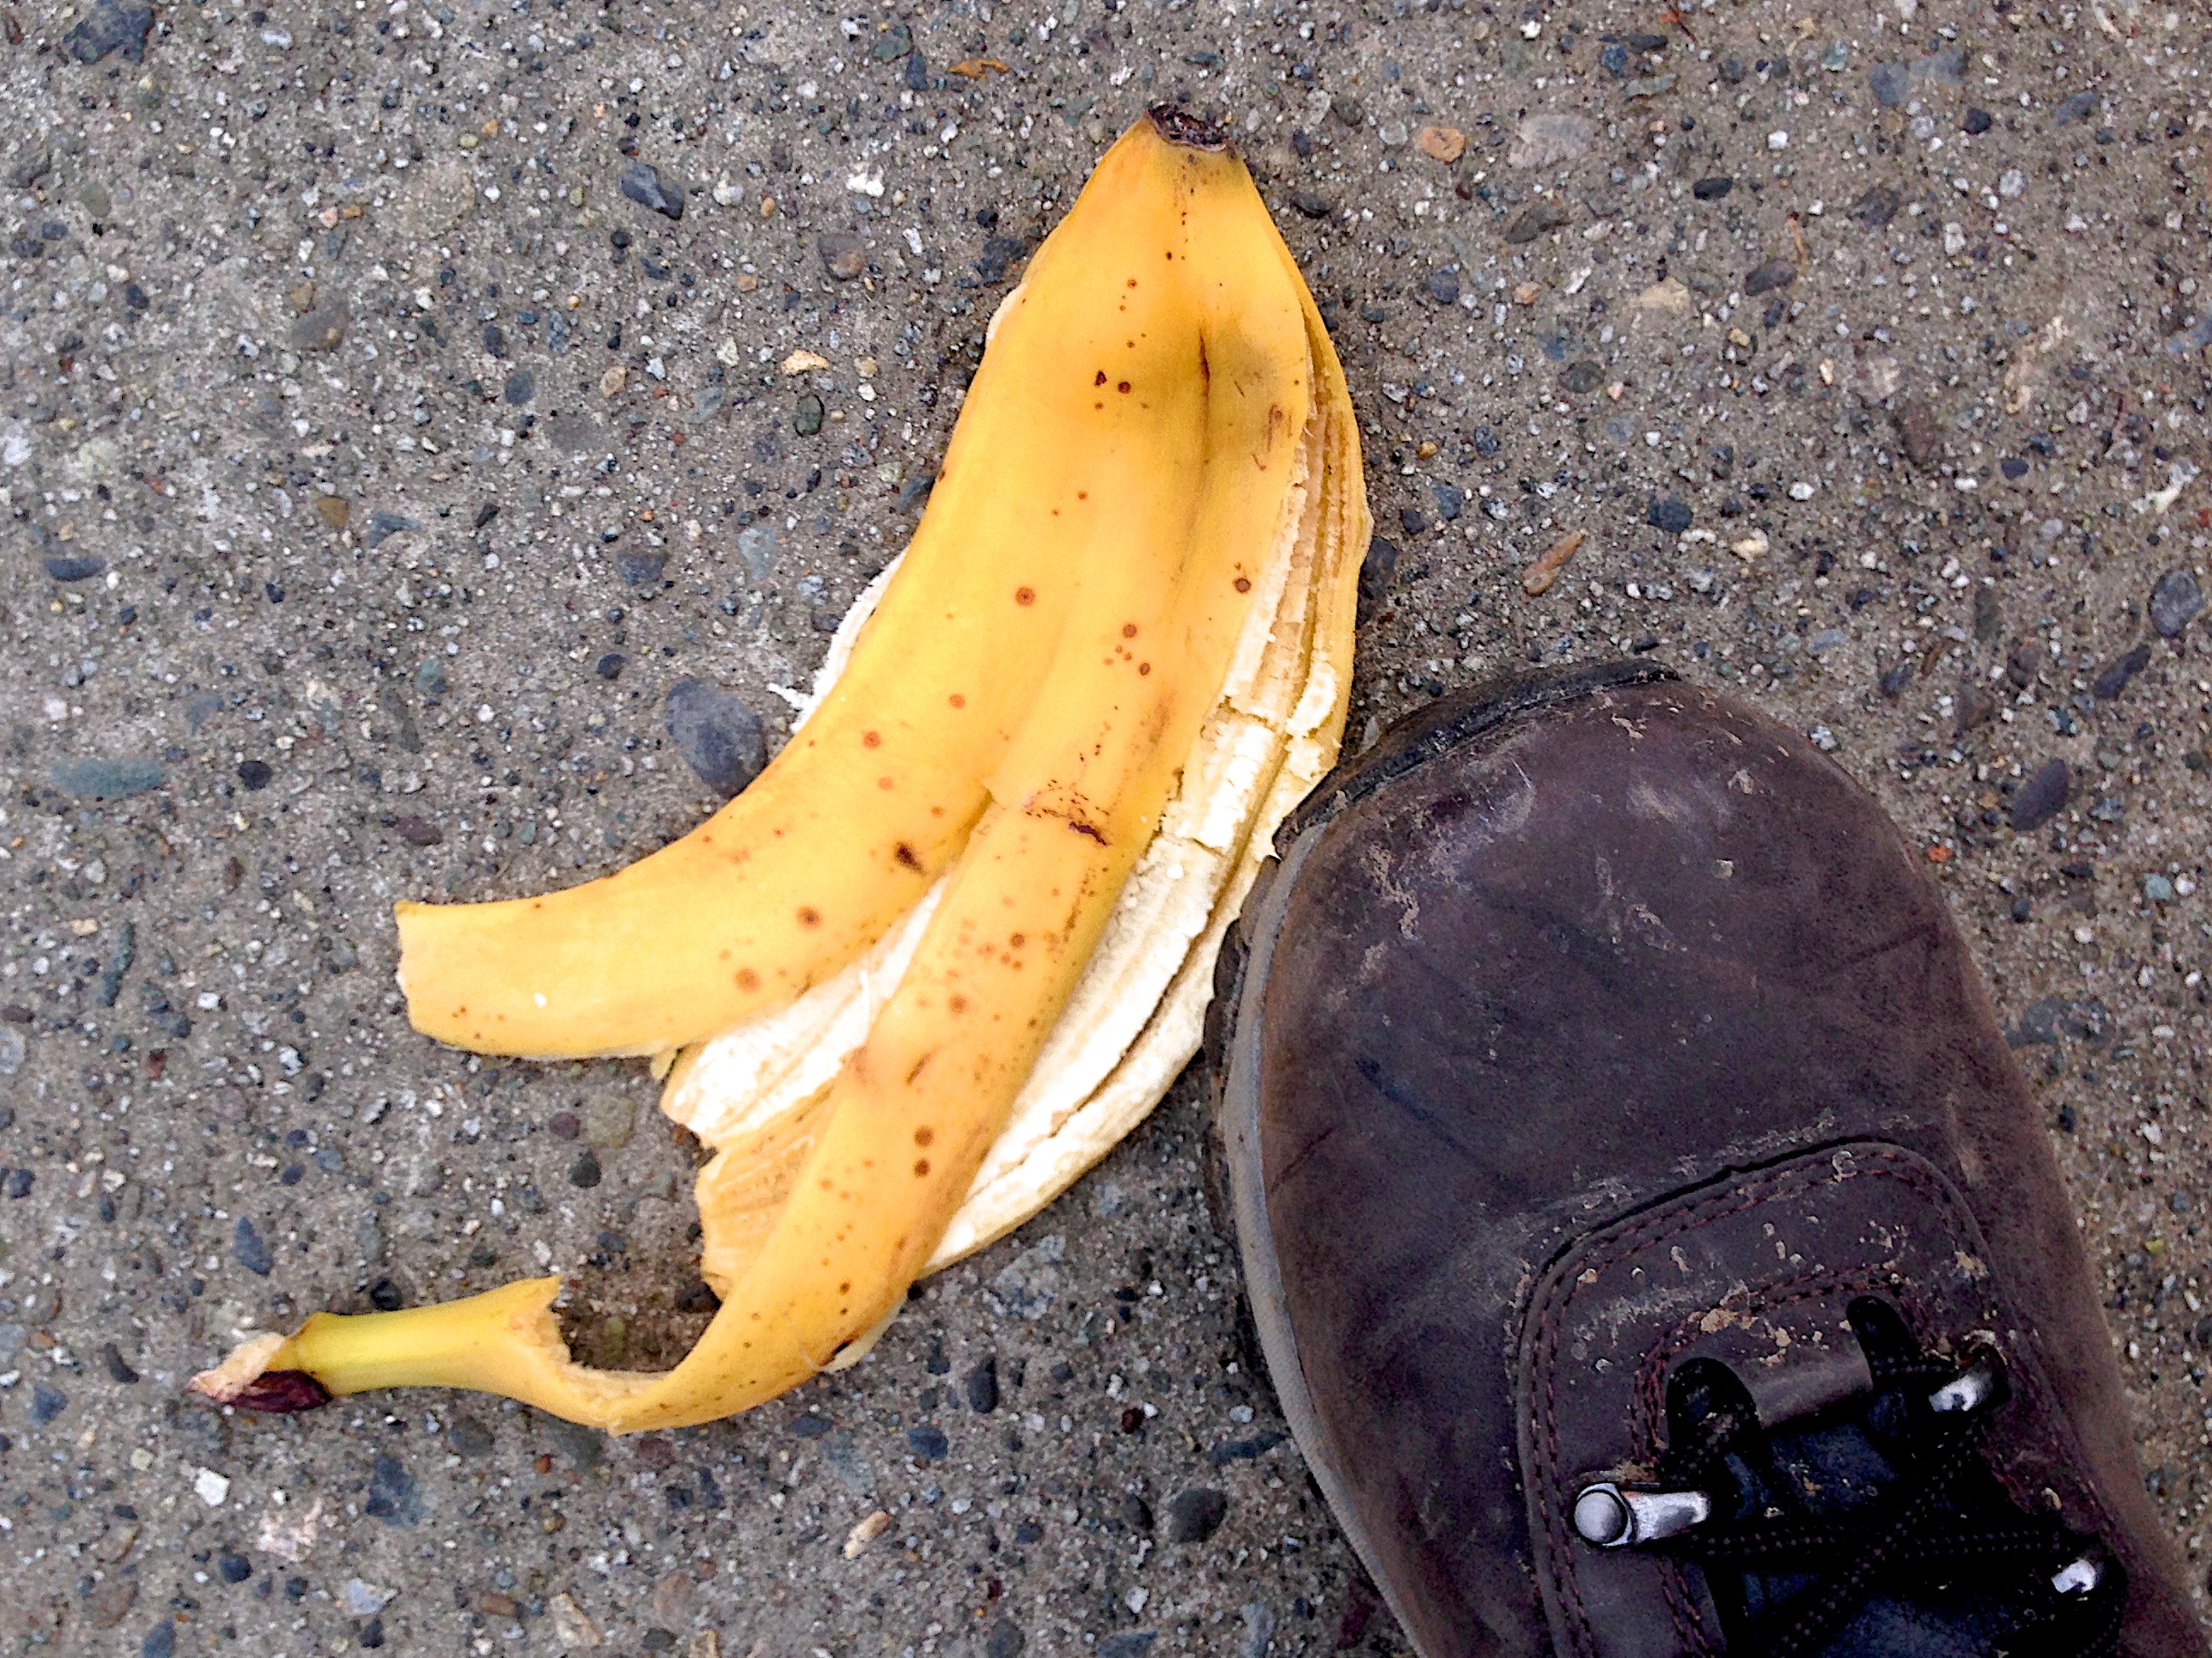
plant, fruit, food, produce, vegetable, soil, banana, 2014365, cartoon, flowering plant, land plant, banana family